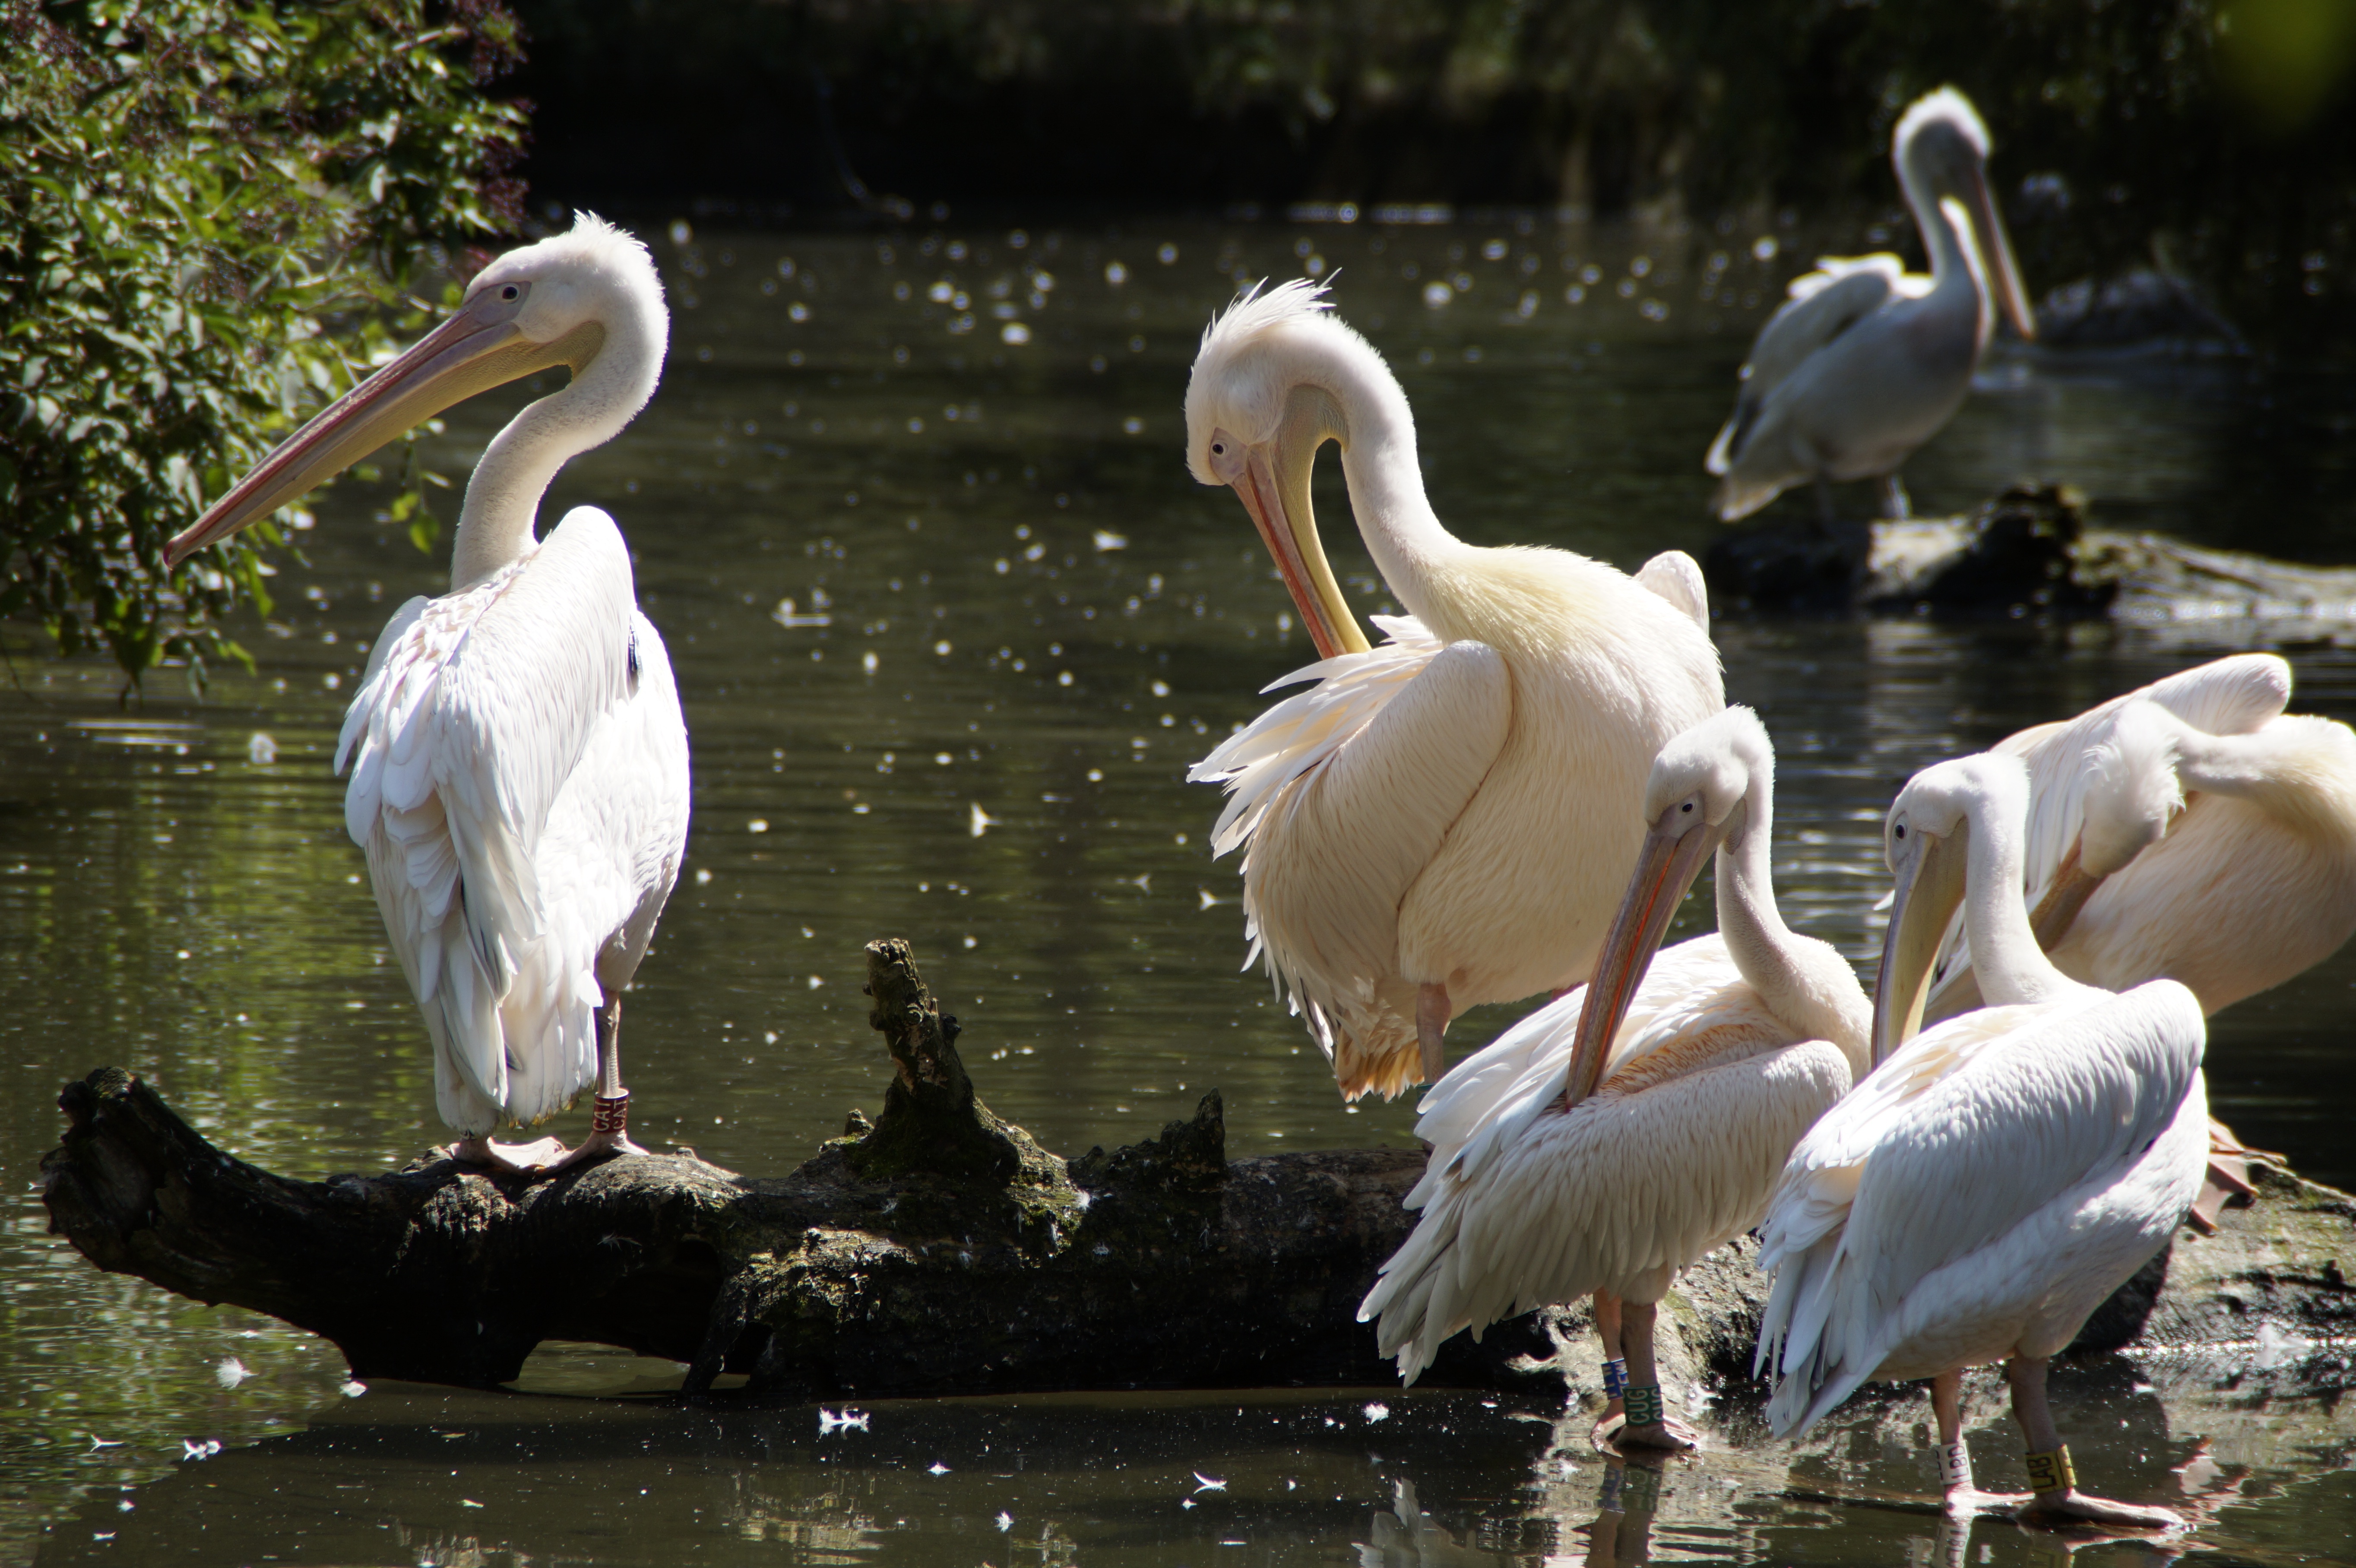
water, branch, bird, white, pelican, seabird, wildlife, zoo, beak, fauna, birds, vertebrate, waterfowl, pelicans, water bird, pelecaniformes, many, squat, swarm